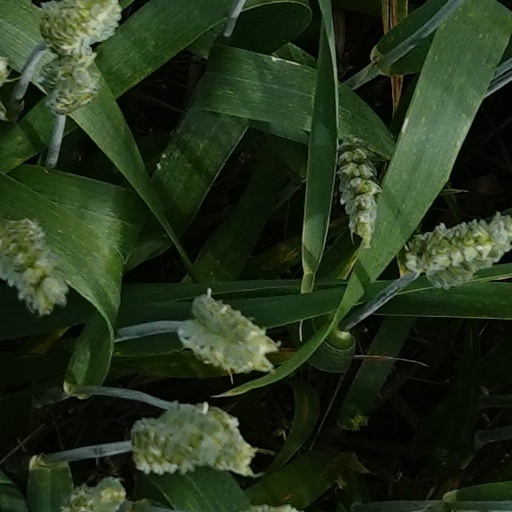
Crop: wheat